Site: brandenburg
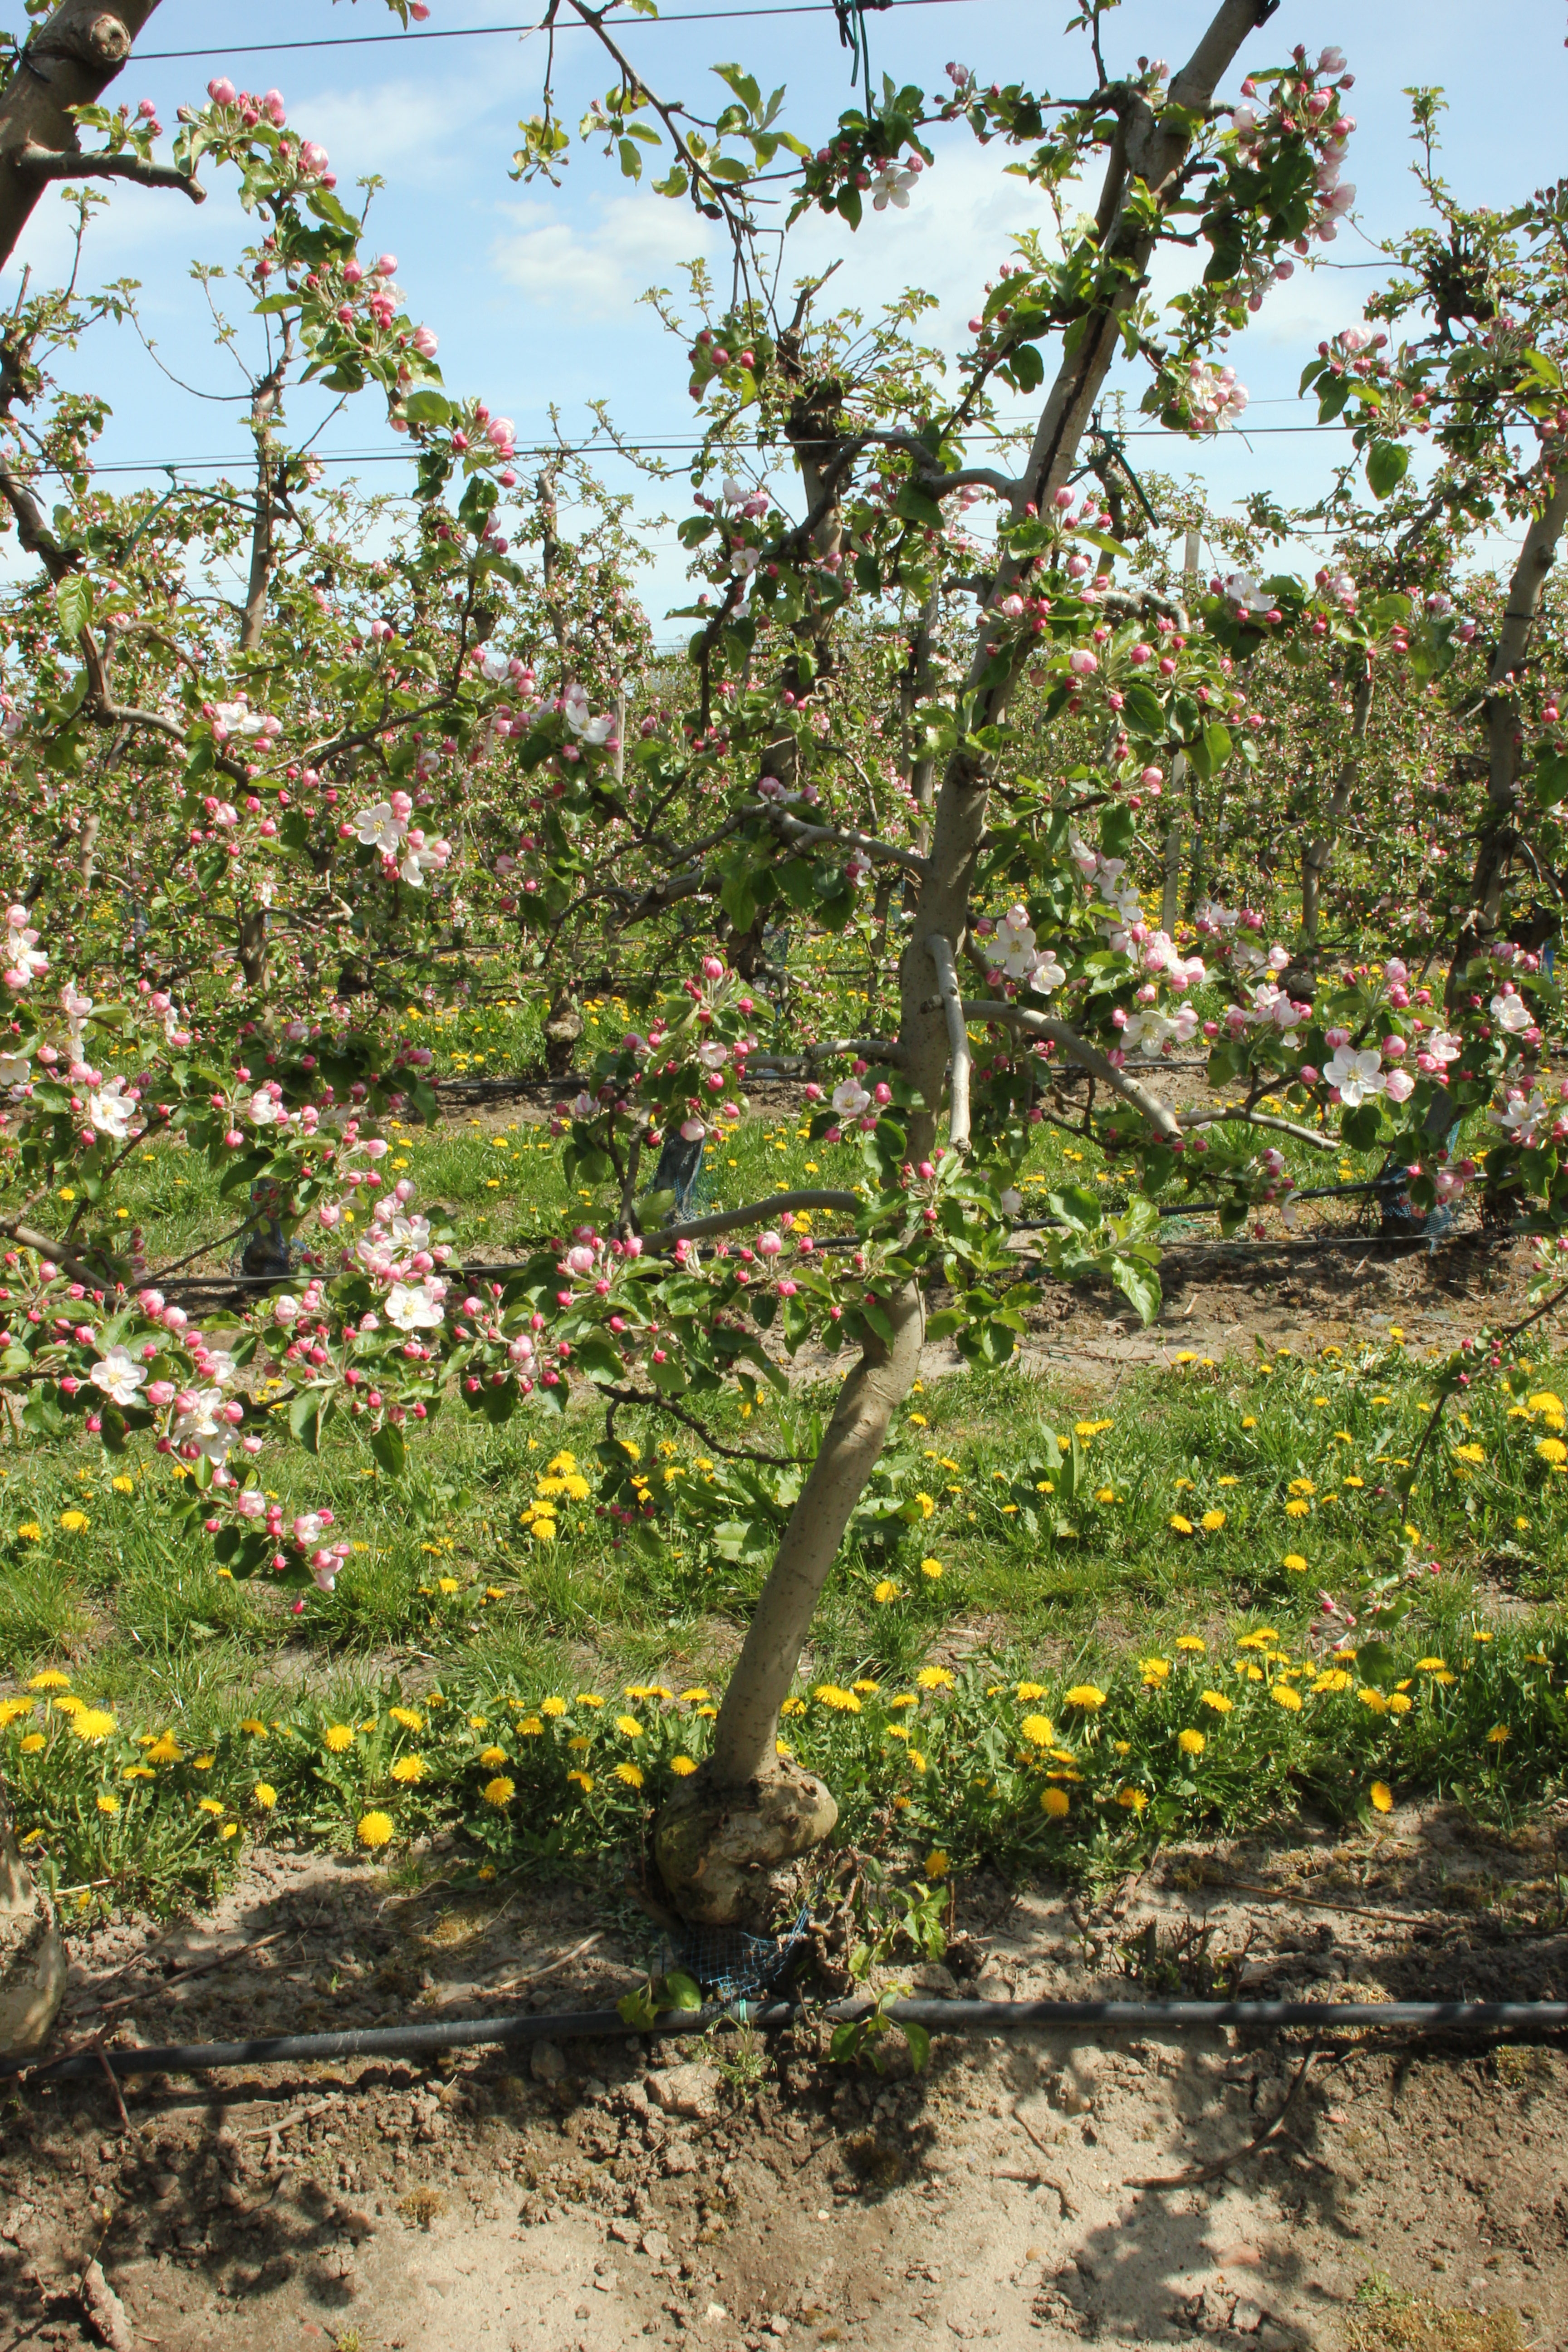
Growth stage (BBCH 57): Inflorescence emergence